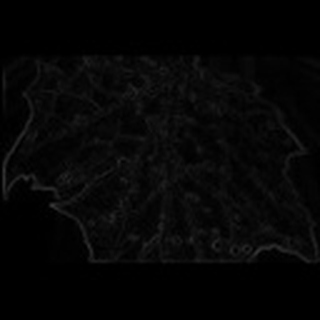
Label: cotton_aphids